Trinity Group (geologic group)

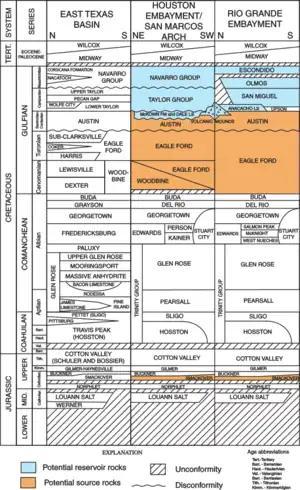
Trinity Group stratigraphic column in Texas

The Trinity Group is a group (sequence of rock strata) in the Lower Cretaceous lithostratigraphy of Texas, Arkansas, Mississippi, Louisiana and Oklahoma. It is named for the Trinity River of Texas.